Eurocopter AS332 Super Puma

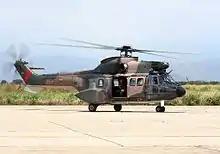
AS 332B1 Super Puma of Venezuela Air Force

The Spanish Air Force operated Super Pumas for various purposes. The fleet participated in the War in Afghanistan between 2005 and 2011, at one point being the sole rotorcraft providing combat SAR and MEDEVAC cover in Afghanistan's western regions, the last of these were withdrawn in November 2013. The type has also participated in firefighting operations domestically. During the 2010s, Spain decided to replace its Super Puma with the newer NH90, delivery of the Spanish Air Force's first example took place in 2020.